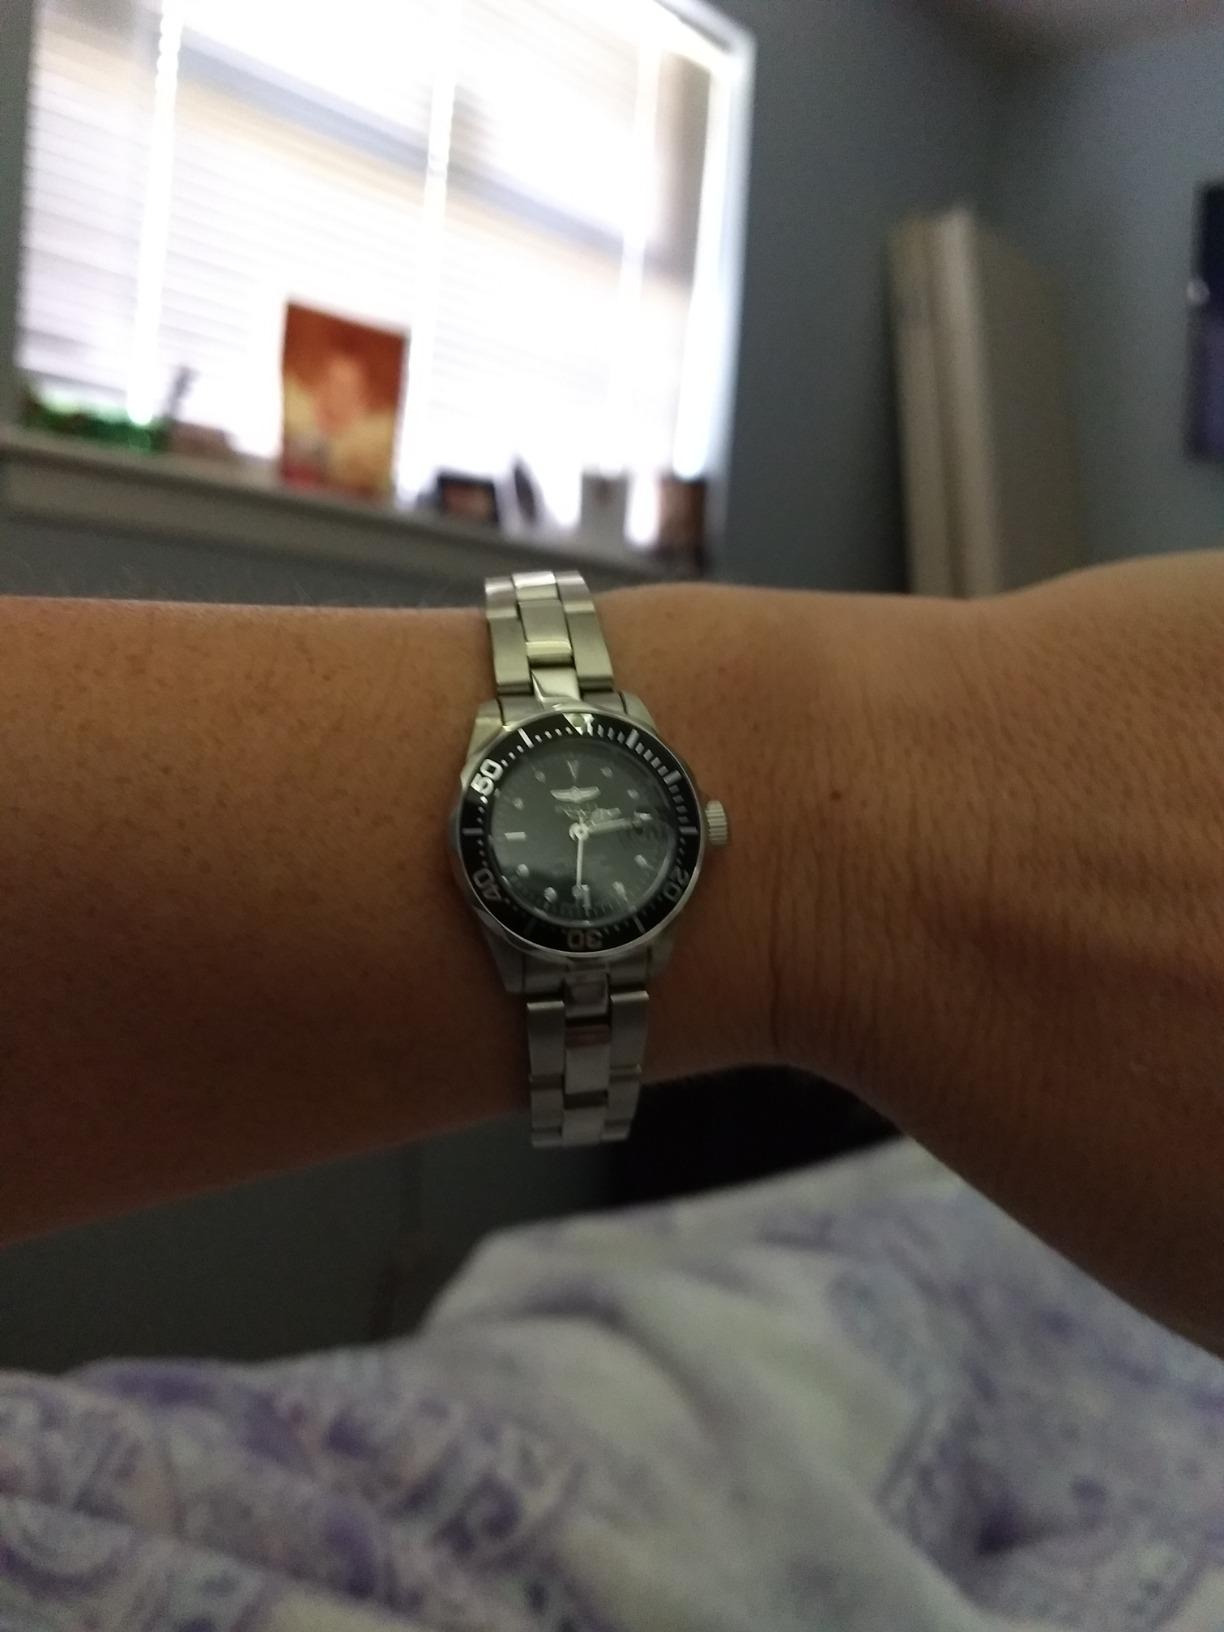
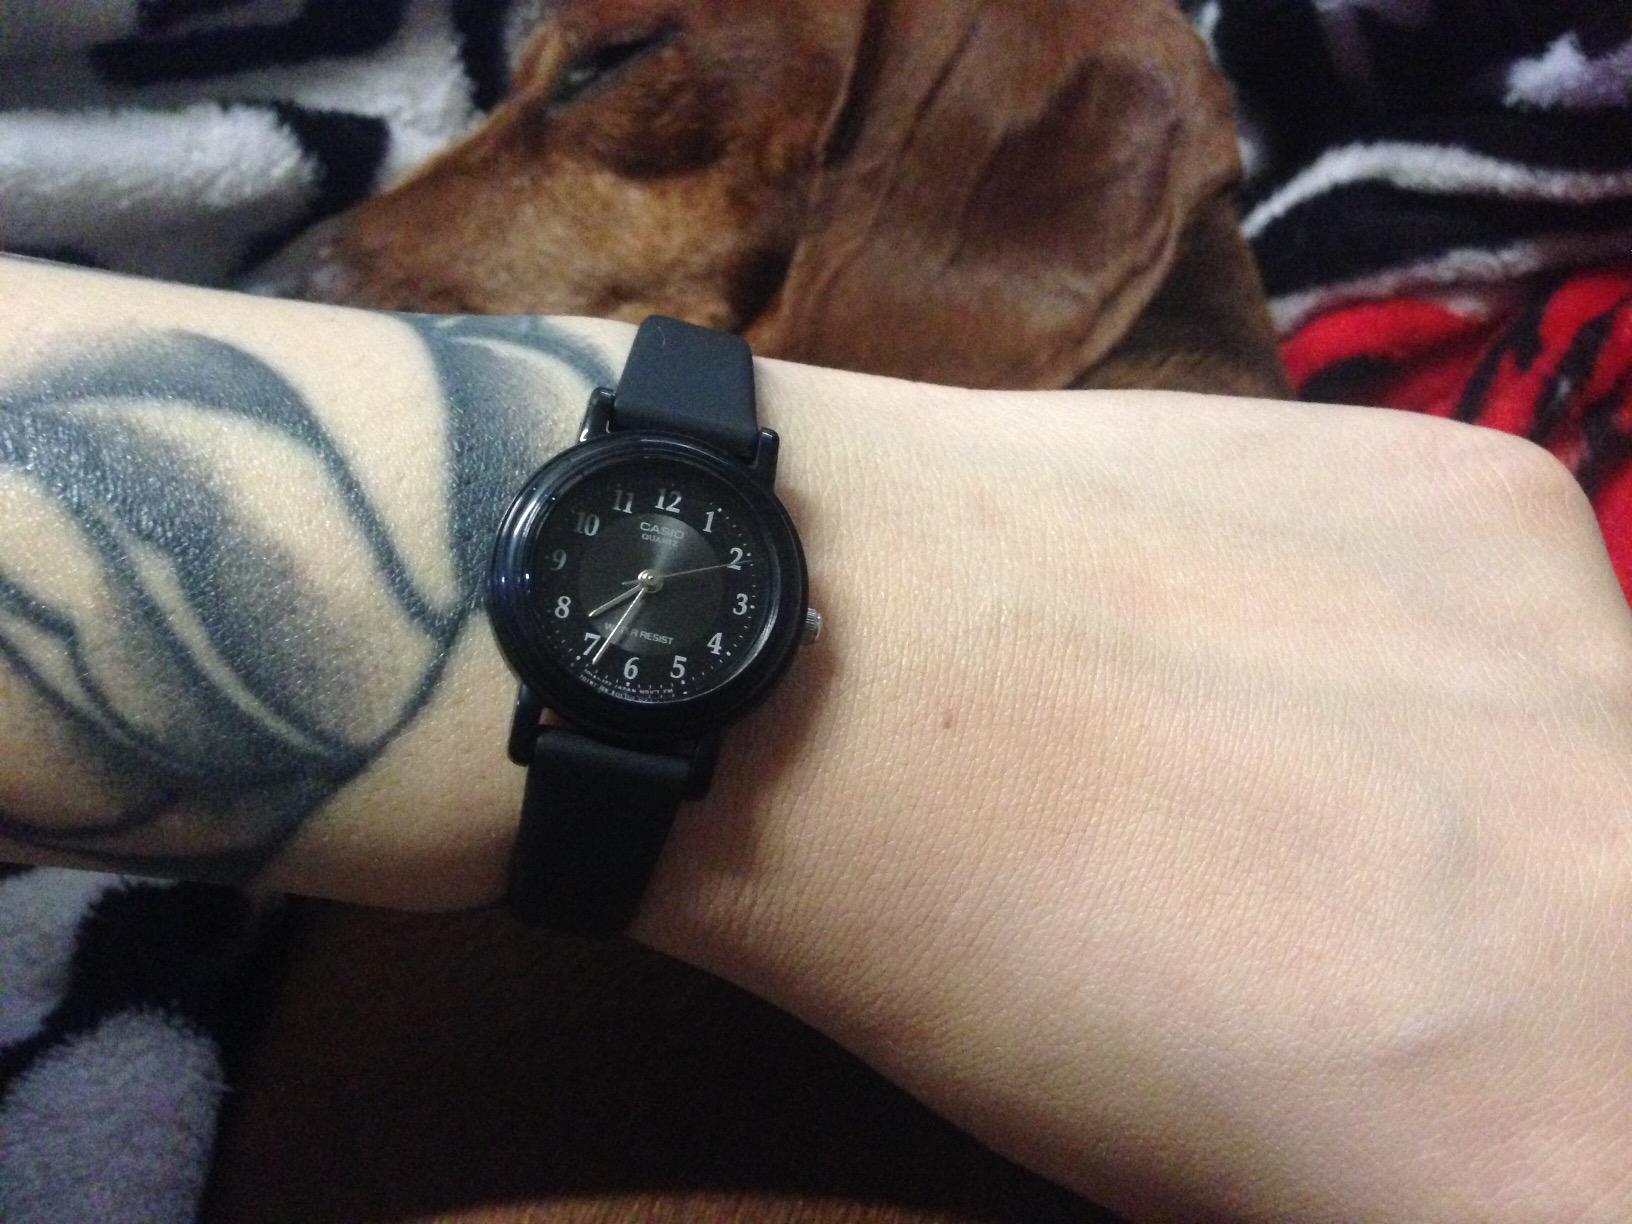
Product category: accessories_watch
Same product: no